Agilisaurus

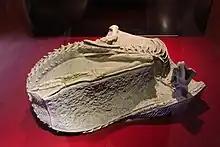
Holotype specimen in Zigong Dinosaur Museum

There is one named species ("A. louderbacki"), named after Dr. George Louderback, an American geologist and the first to recognize dinosaur fossils from the Sichuan Province of China in 1915. The holotype, which is the only known specimen, was discovered in 1984, during the construction of the Zigong Dinosaur Museum. Both genus and type species were named by Chinese paleontologist Peng Guangzhou in very brief fashion in 1990, then described in further detail by Peng in 1992.